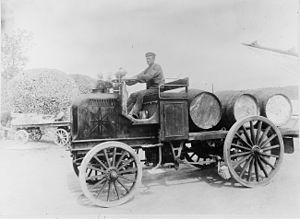
Daimler Motor-Lastwagen est le premier camion à moteur à essence de l'histoire de l'automobile, fabriqué en 1896, par le constructeur automobile allemand Daimler-Motoren-Gesellschaft, qui devient Mercedes-Benz / Mercedes-Benz Trucks en 1926.